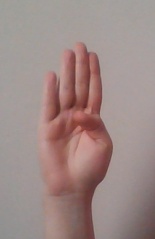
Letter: kaaf